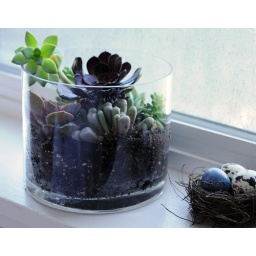
in the bedroom on the window sill.